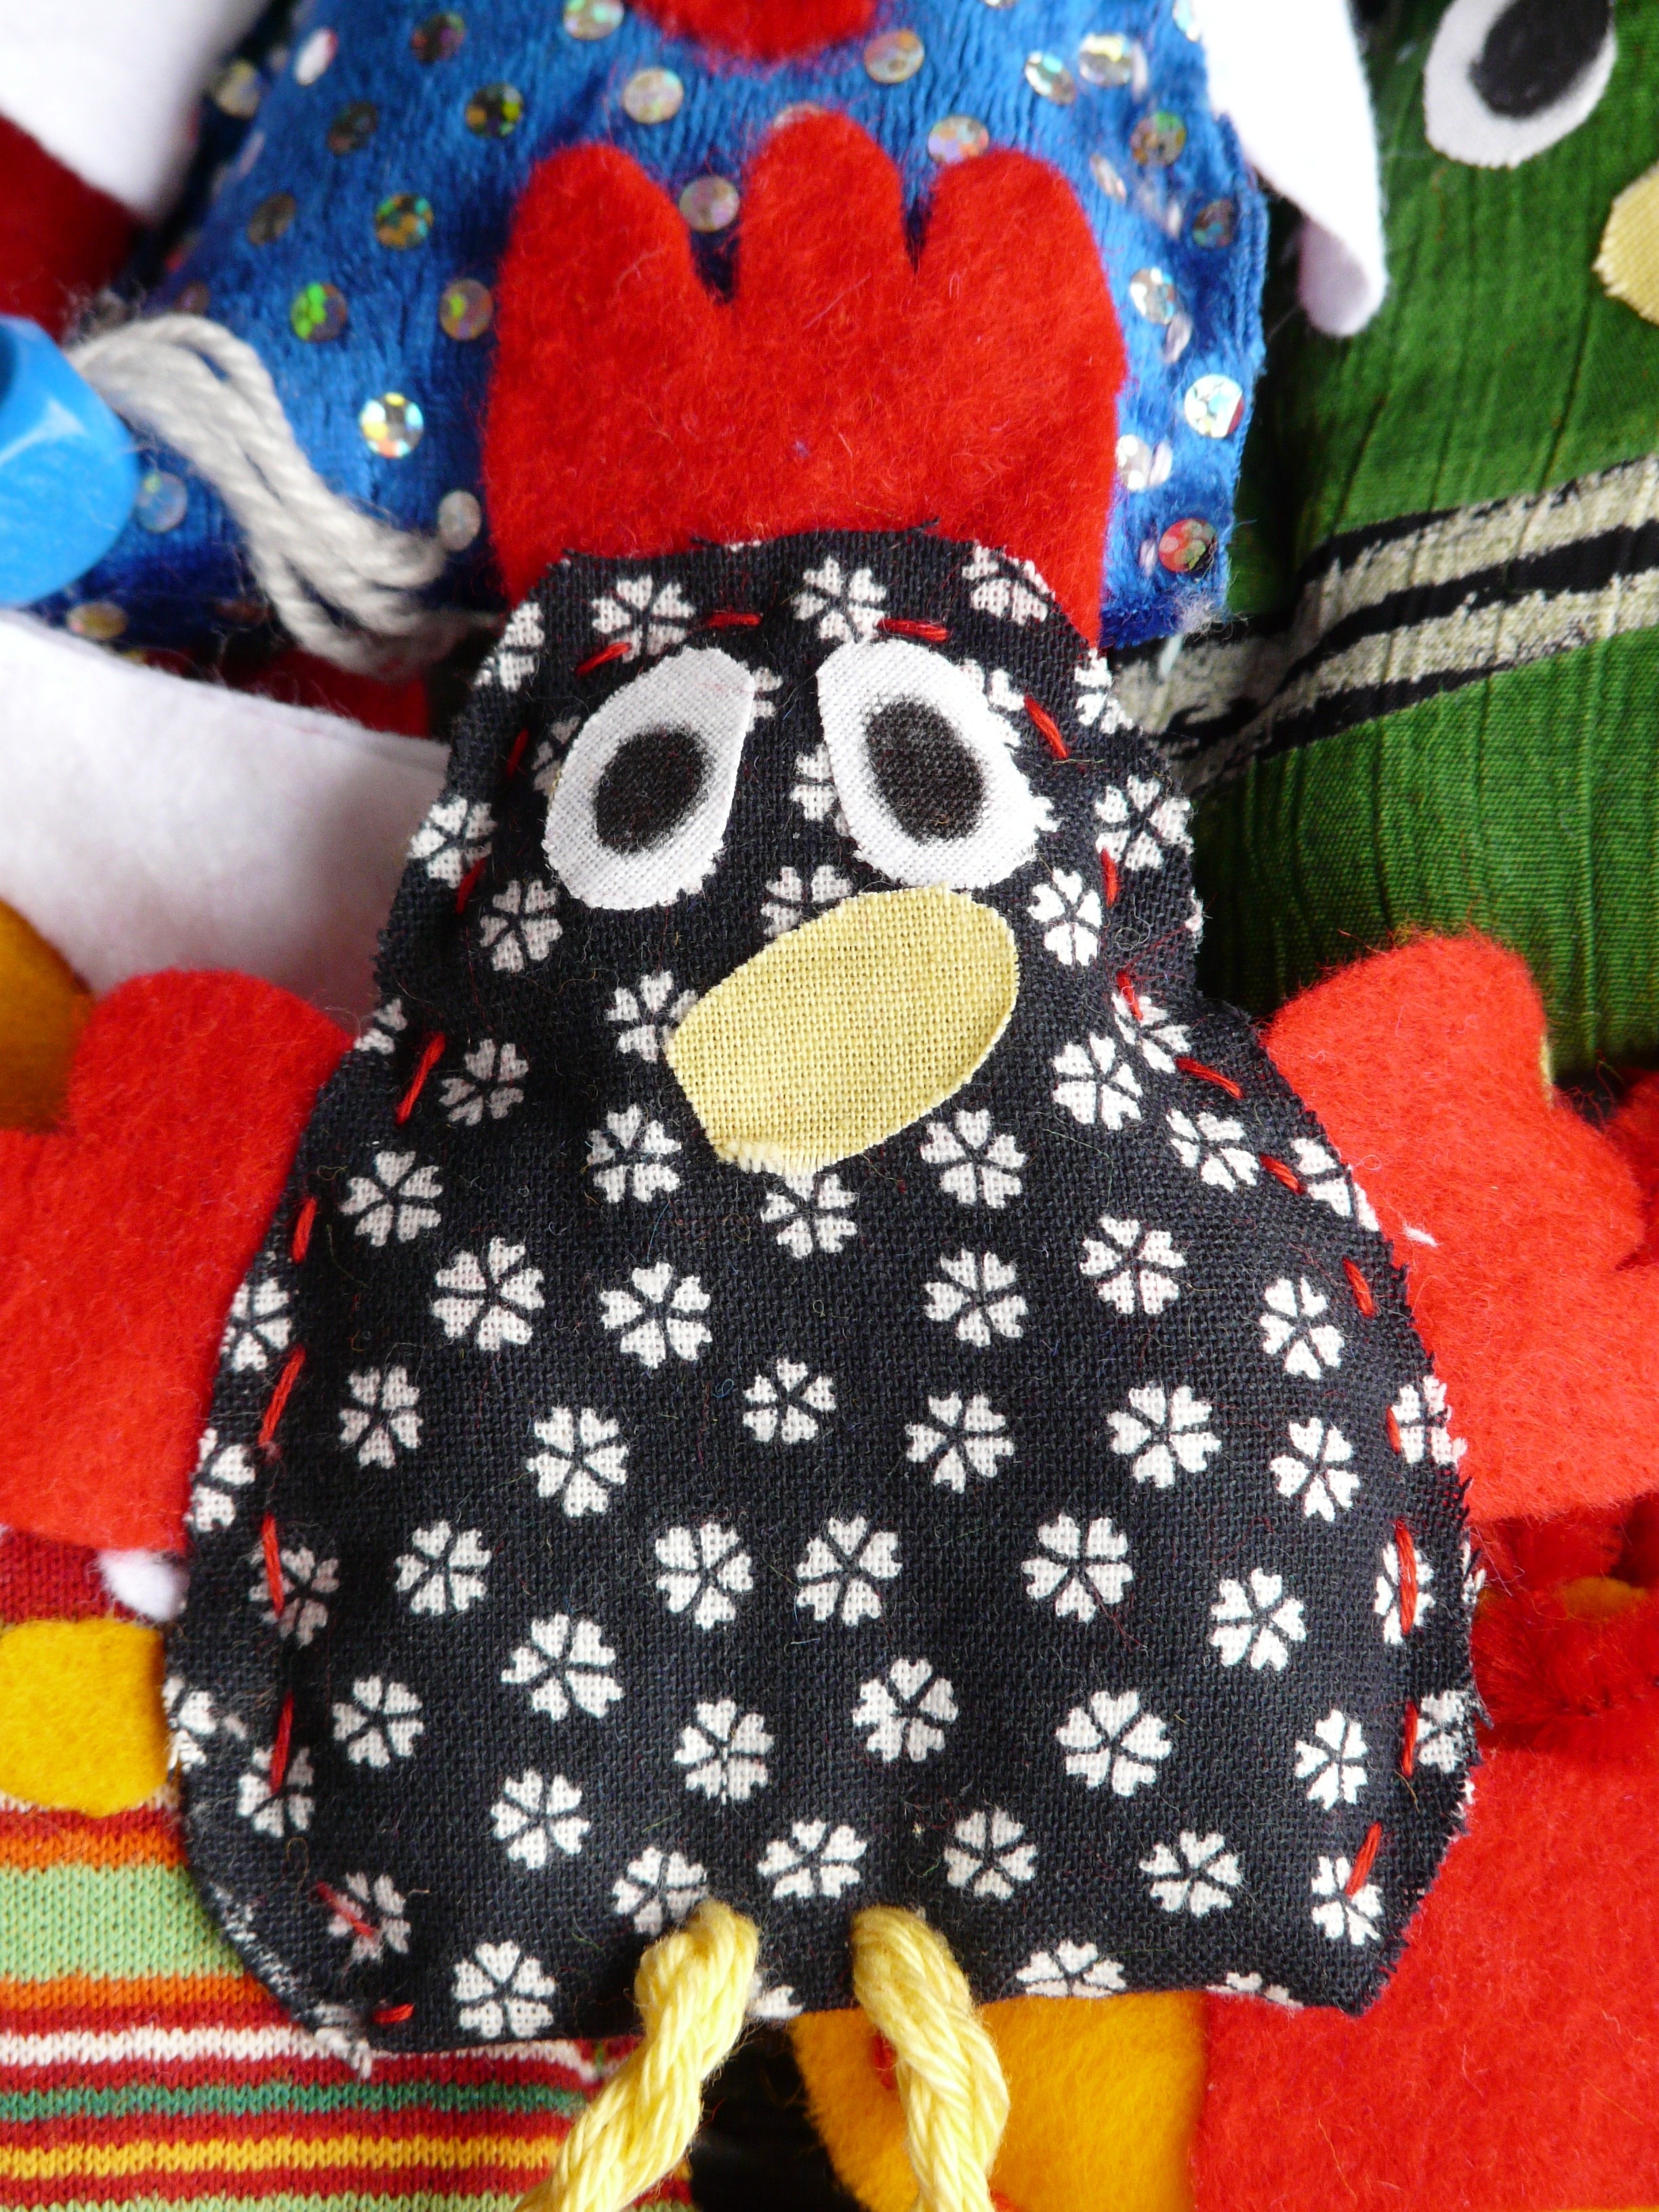
bird, pattern, color, colorful, toy, chicken, fabric, sew, crochet, textile, doll, art, children, design, toys, funny, plush, handicraft, children toys, hand labor, tinker, stuffed toy, hand puppet, finger puppet